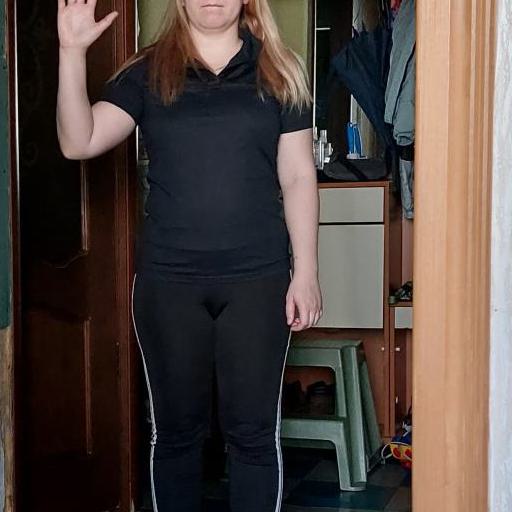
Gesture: no_gesture